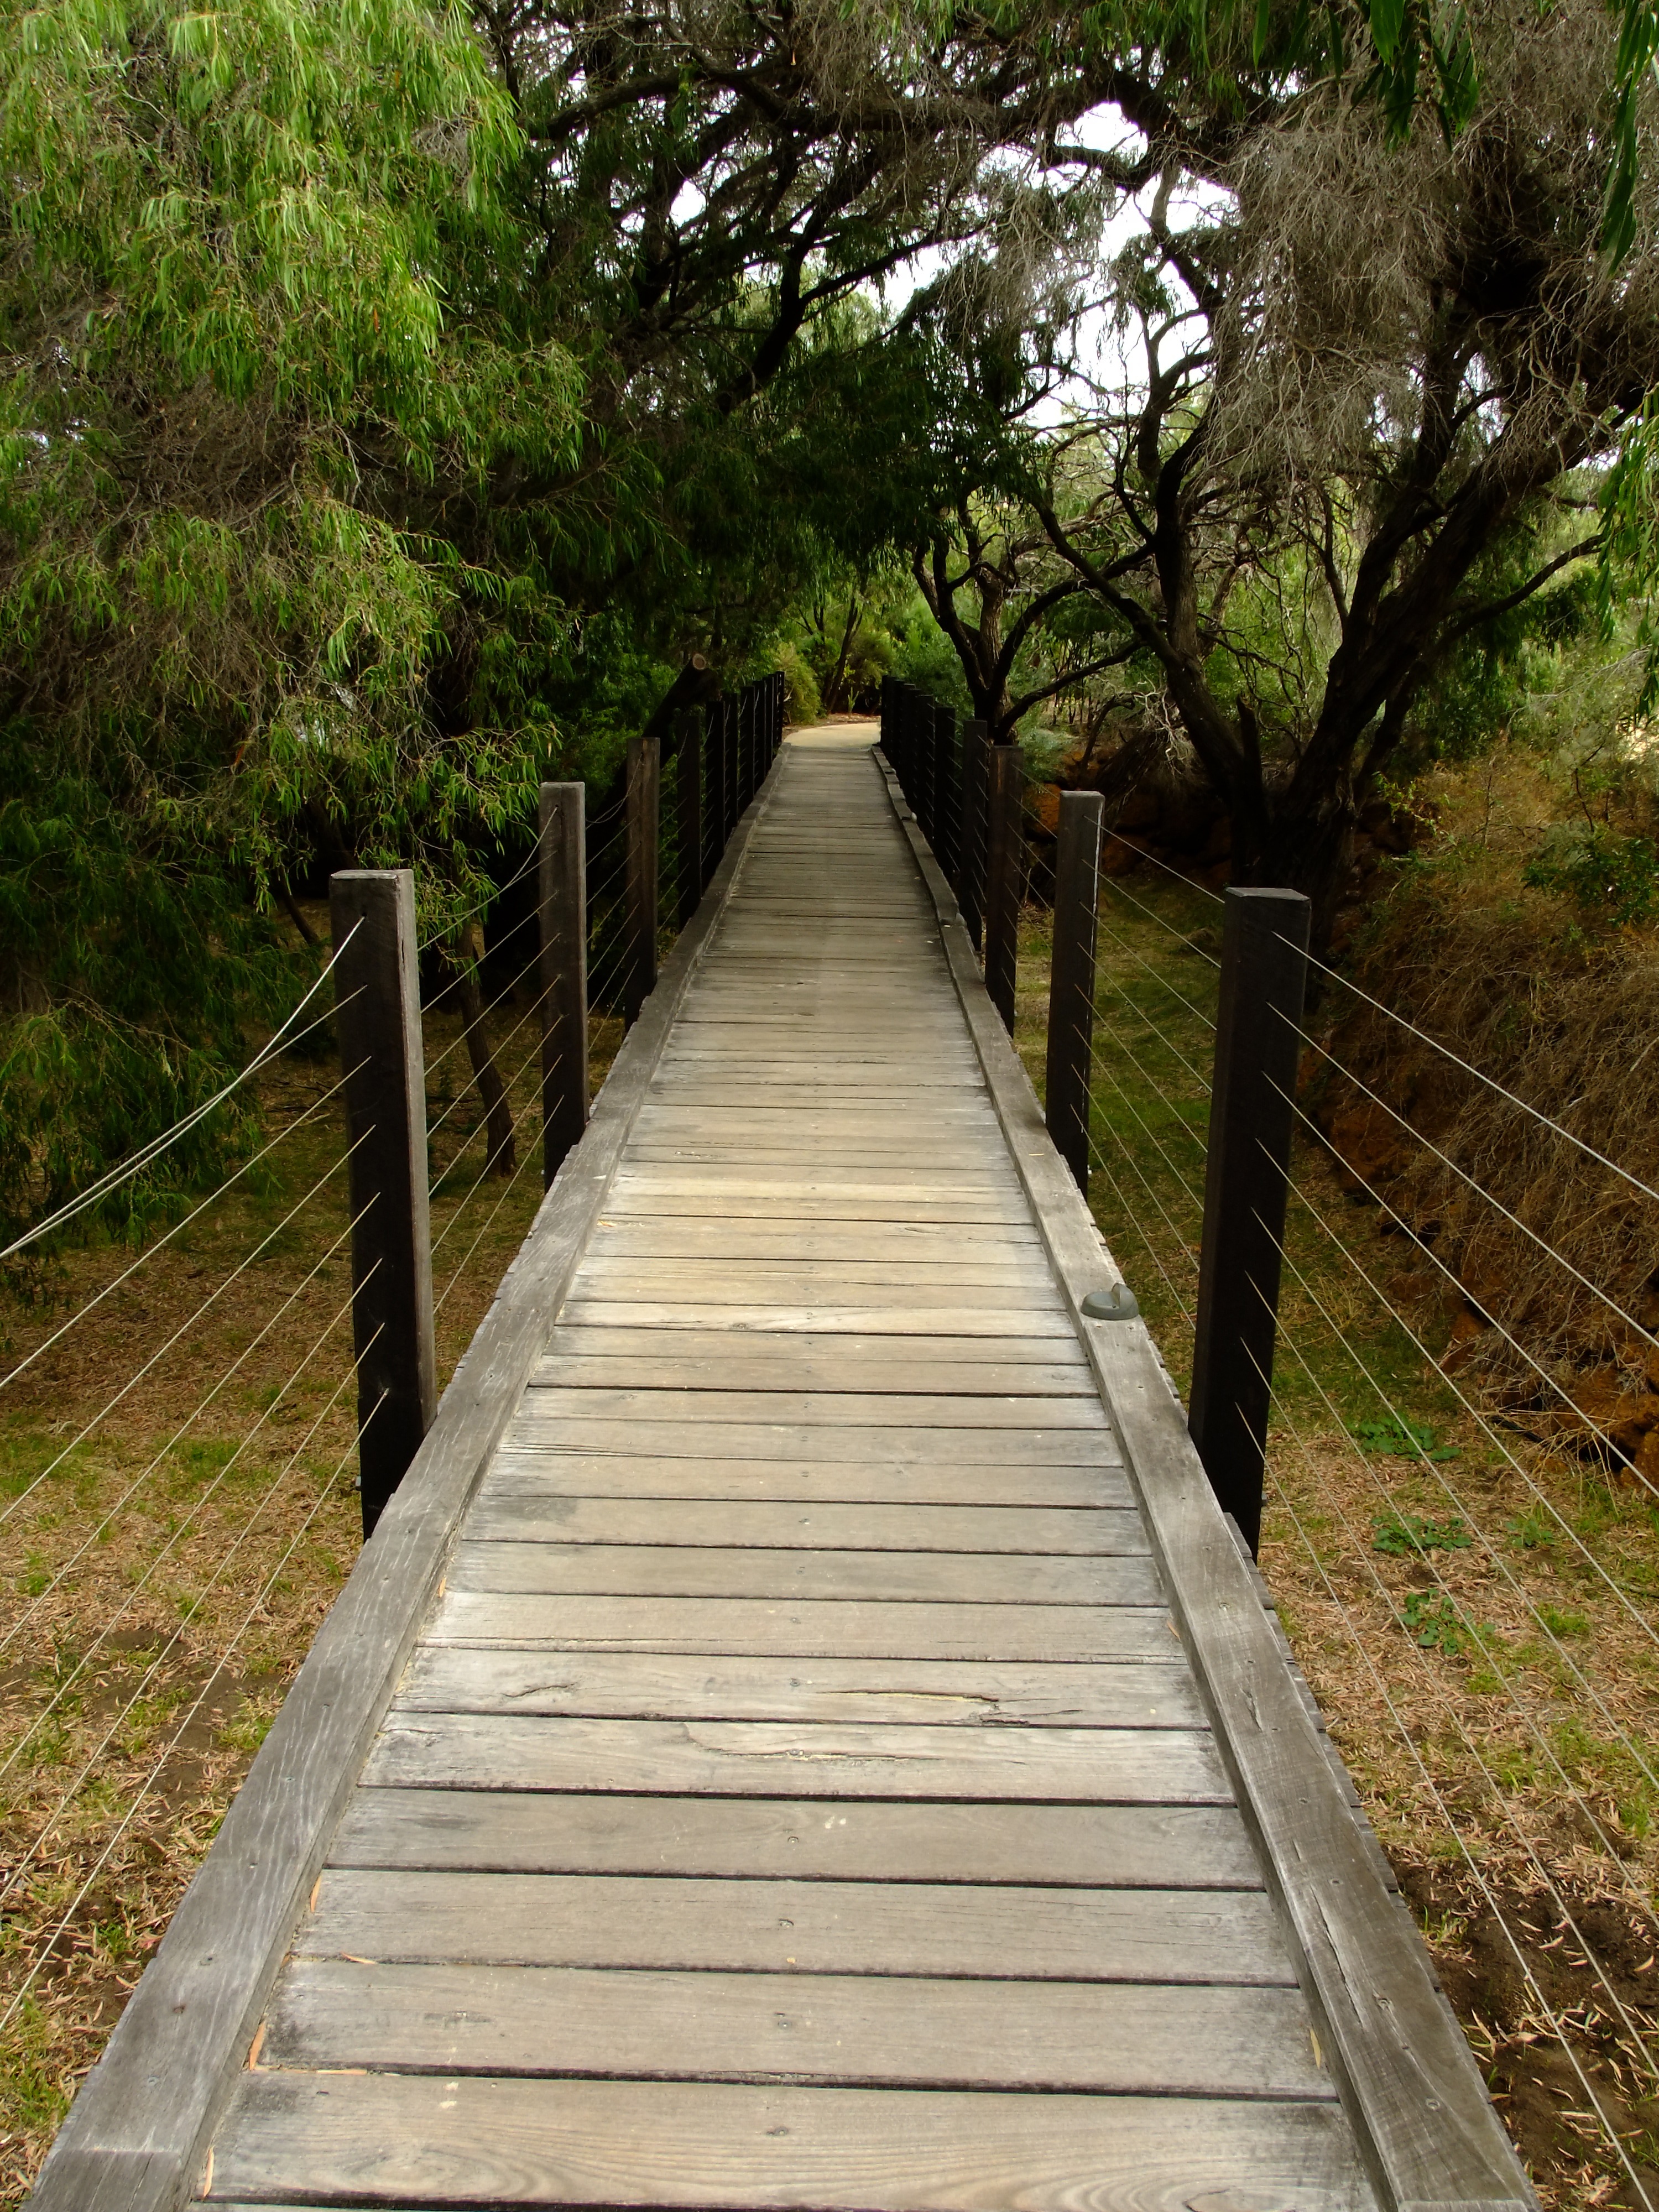
forest, path, wood, trail, bridge, countryside, old, walkway, walk, green, park, waterway, outdoors, wooden, nonbuilding structure